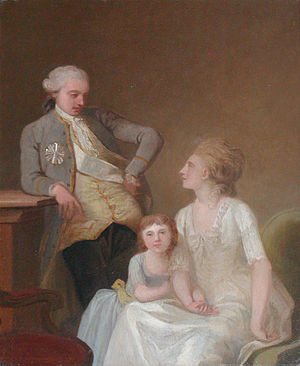
Theodor Holmskiold
Theodor Holmskiold med sin familie. Billede fra 1785 af Jens Juel på Frederiksborgmuseet
Johan Theodor Holm de Holmskiold var en dansk botaniker, hofmand og gehejmeråd.